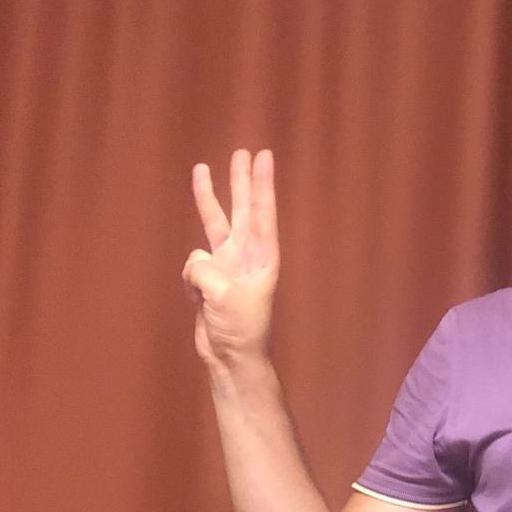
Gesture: three